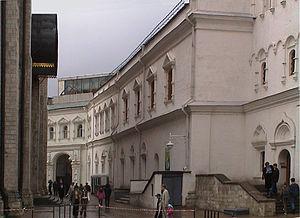
Le palais du Patriarche ou cour du Patriarche est située dans l'enceinte du Kremlin de Moscou. Son portail est surmonté de l'église des Douze Apôtres.